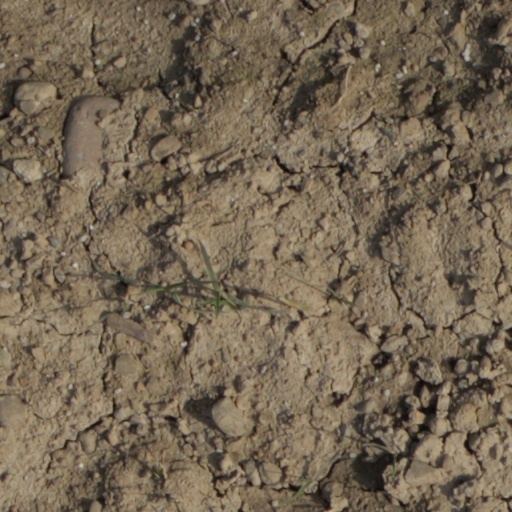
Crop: wheat